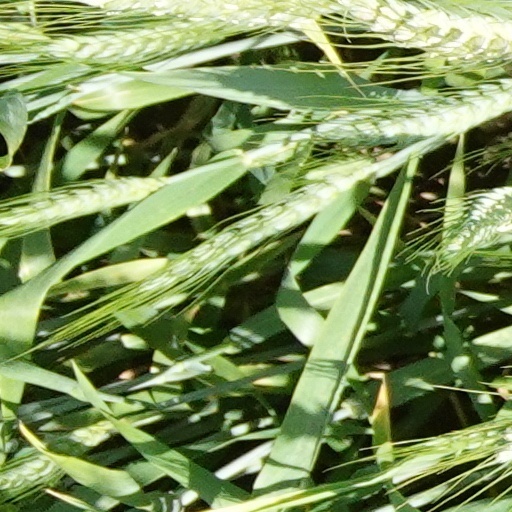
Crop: wheat